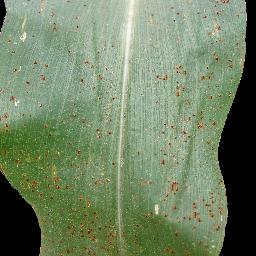
Label: Corn_(Maize)___Common_Rust